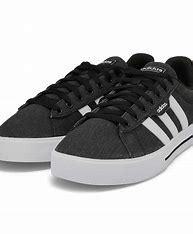
Brand: Adidas
Model: Daily 3